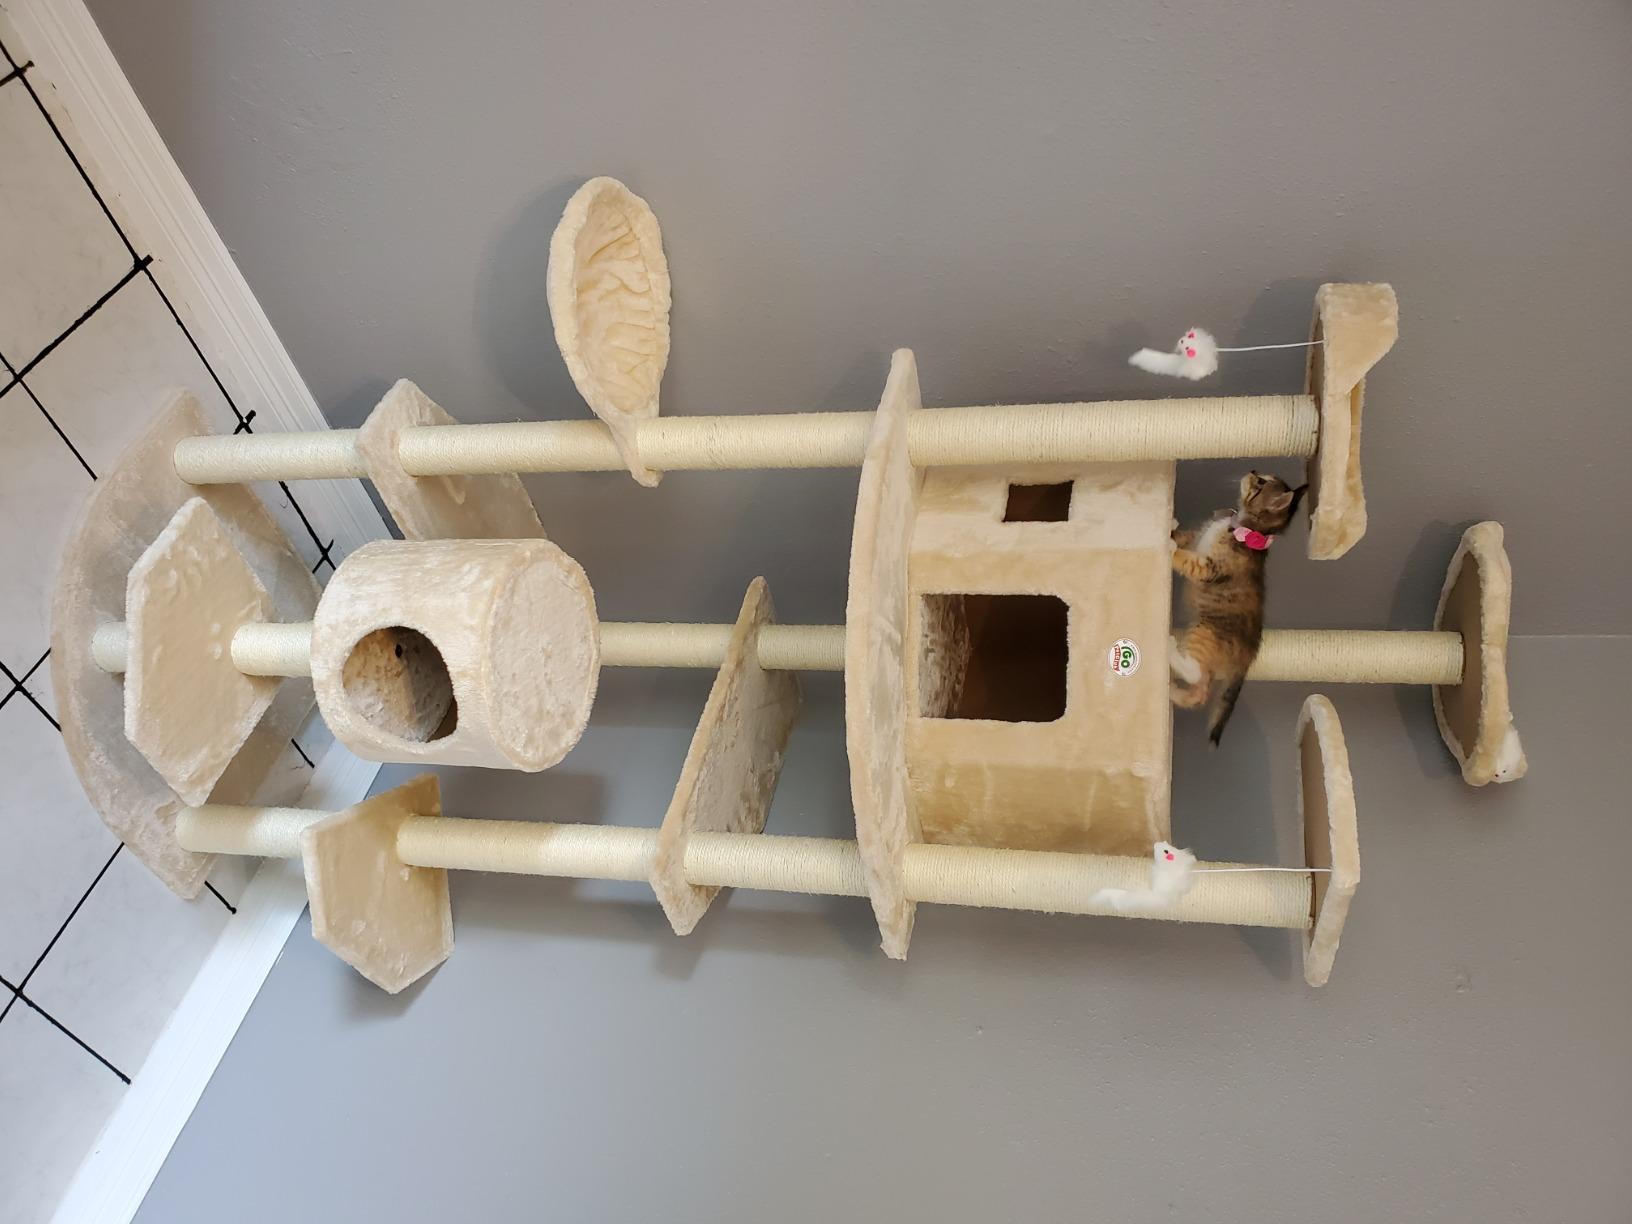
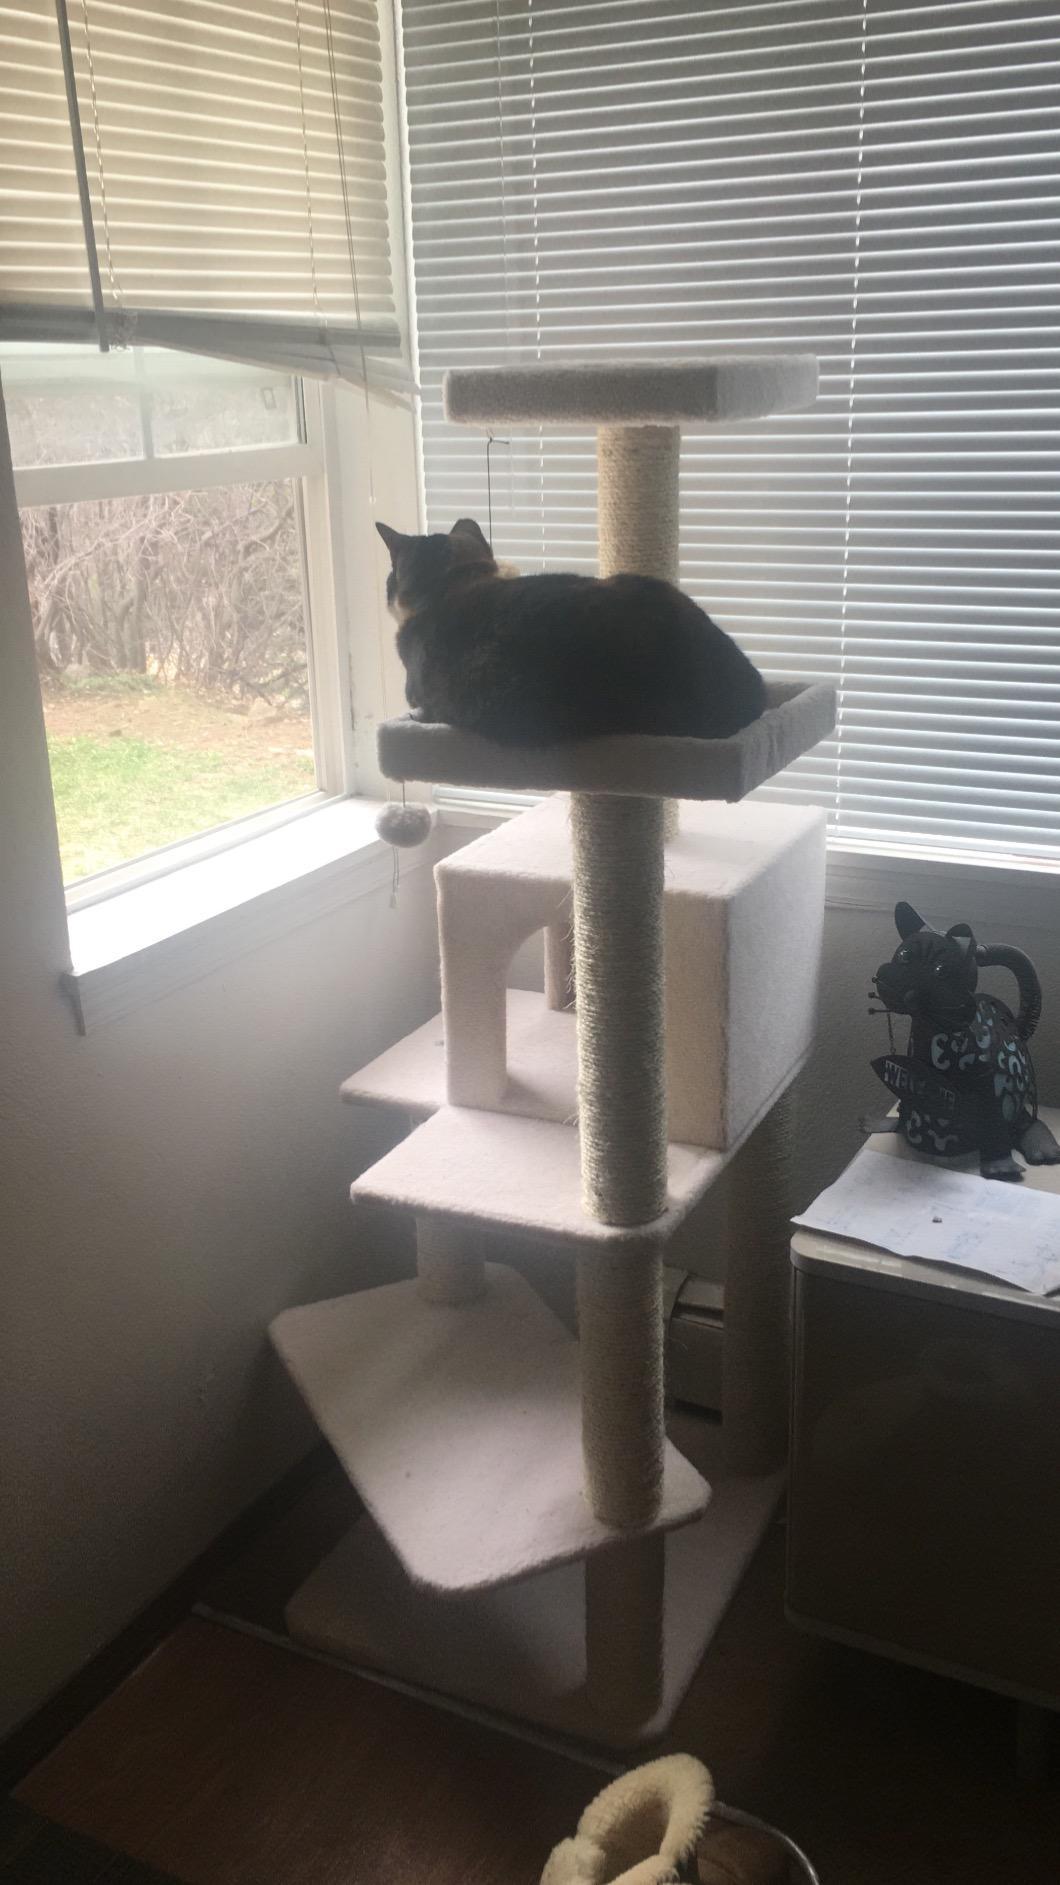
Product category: items_cat tree
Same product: no